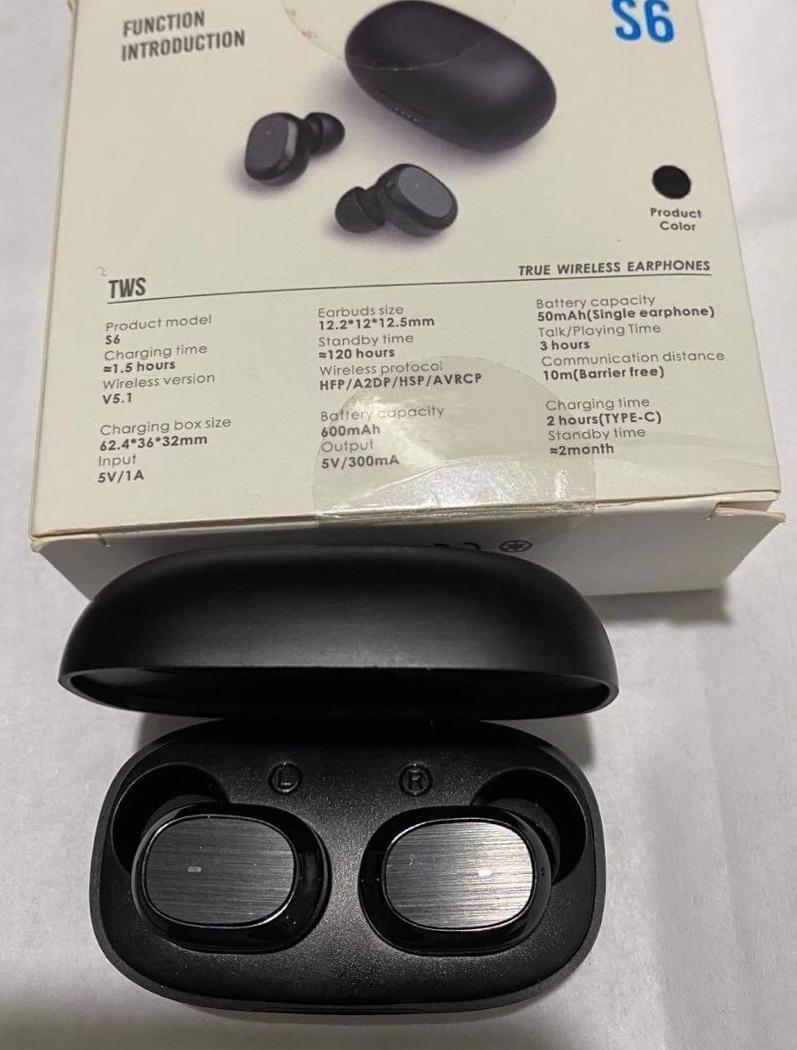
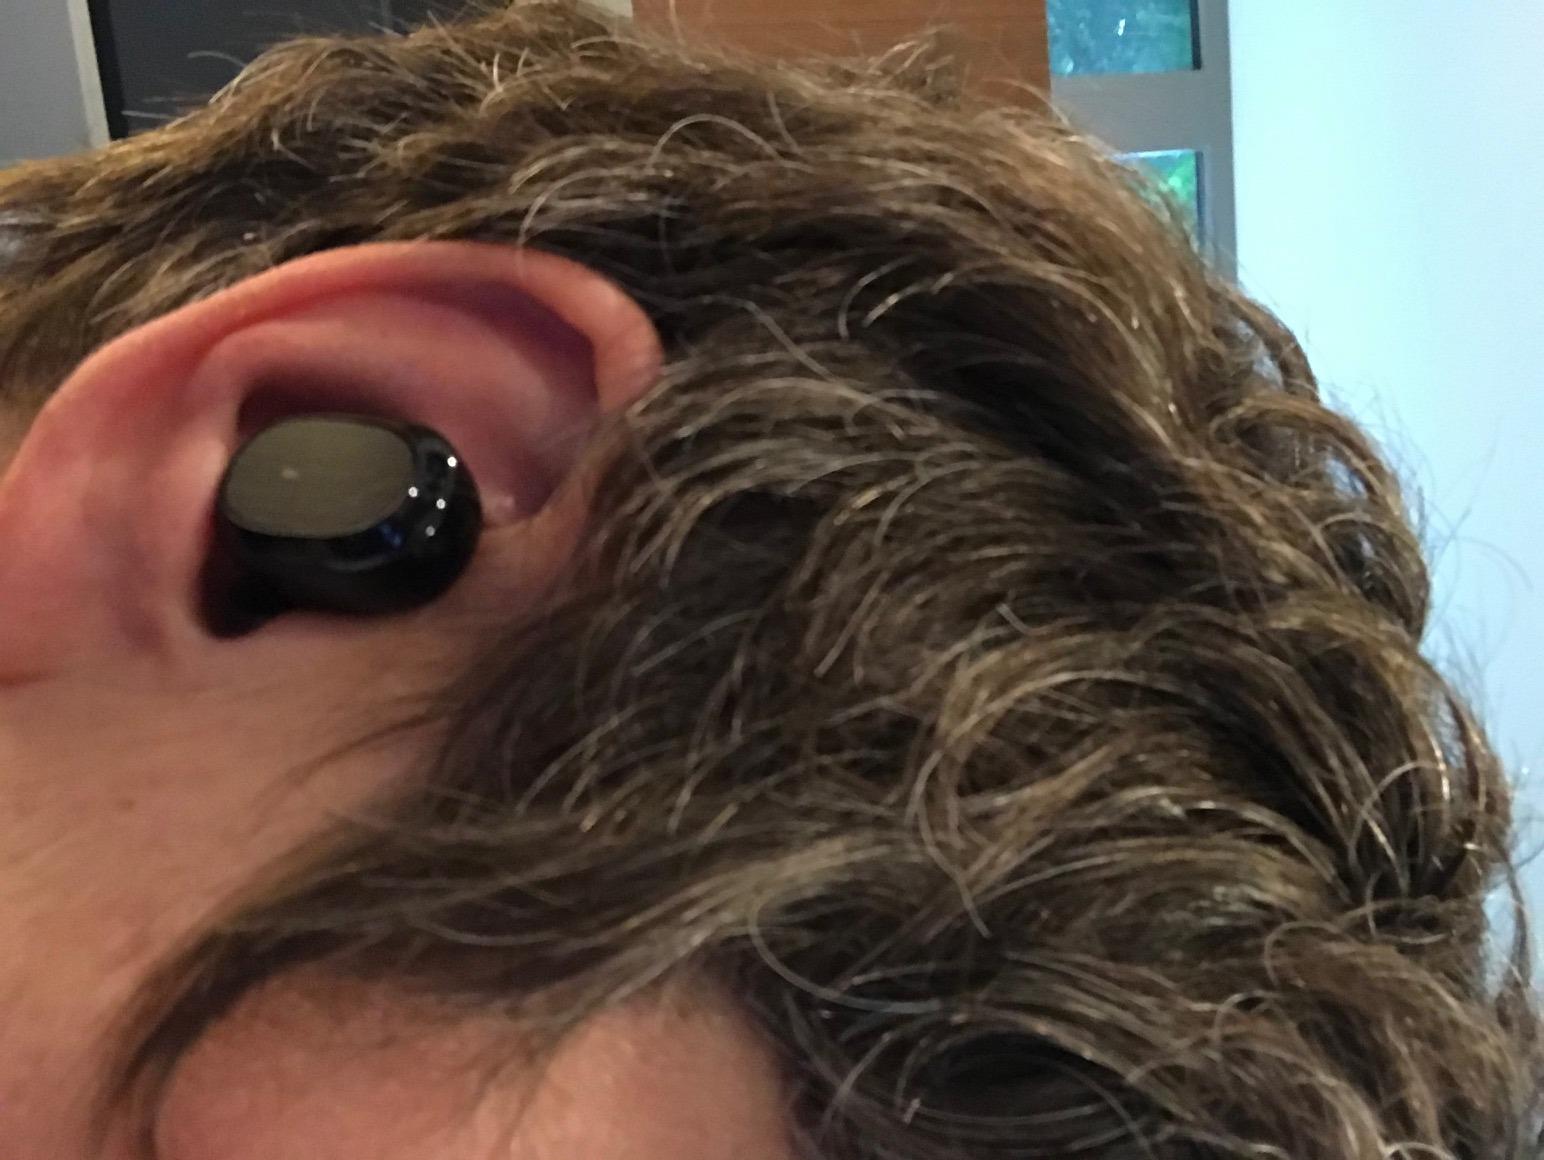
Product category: earbuds
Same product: yes